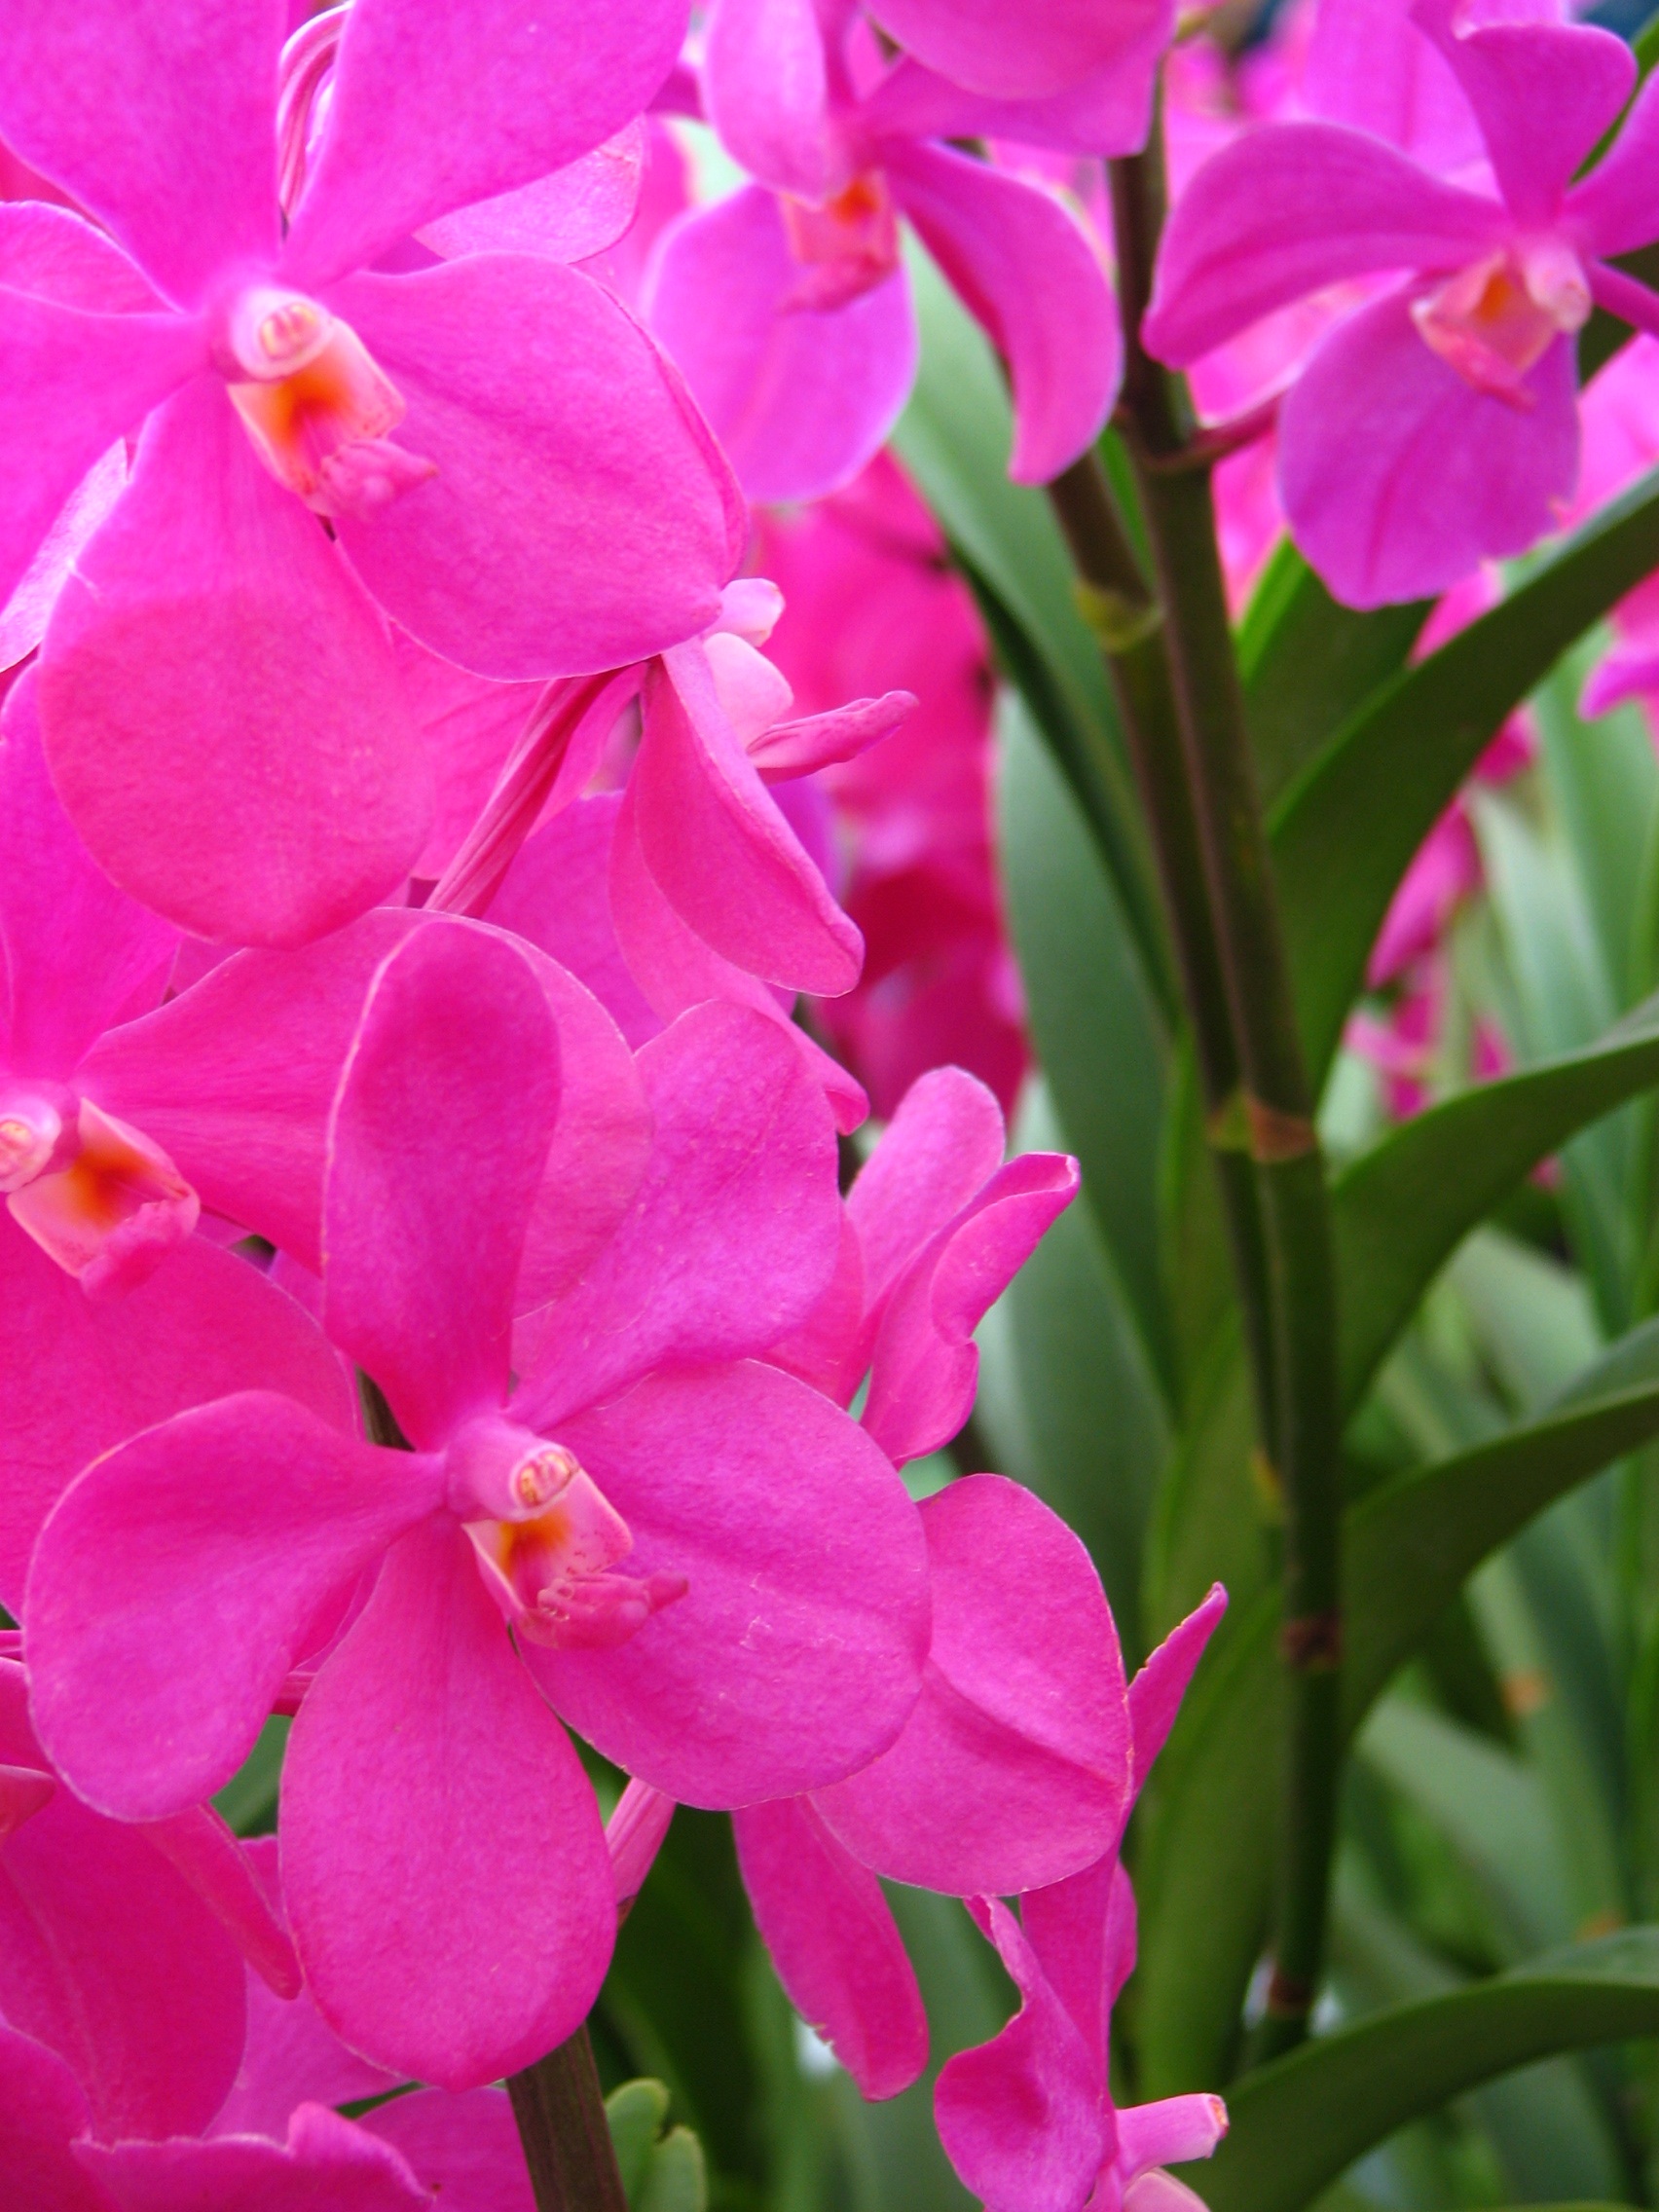
plant, flower, petal, botany, pink, flora, orchid, flowers, orchids, gladiolus, flowering plant, cattleya, land plant, cattleya labiata